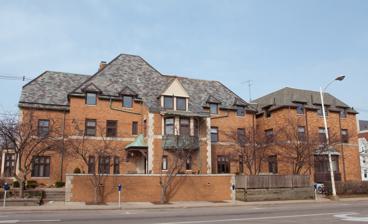
Building: Alpha Delta Pi Sorority House (Urbana, Illinois)
Country: United States of America
Year built: 1926
United States historic place Alpha Delta Pi Sorority House U.S. National Register of Historic Places Show map of Illinois Show map of the United States Location 1202 W. Nevada St., Urbana, Illinois Coordinates 40°6′22″N 88°13′27″W / 40.10611°N 88.22417°W / 40.10611; -88.22417 Area less than one acre Built 1926 ( 1926 ) Built by Todd, Dee Architect Clare-Alban E. Coen Architectural style French Eclectic MPS Fraternity and Sorority Houses at the Urbana--Champaign Campus of the University of Illinois MPS NRHP reference No. 00001333 Added to NRHP November 8, 2000 The Alpha Delta Pi Sorority House is a historic sorority house located at the University of Illinois at Urbana–Champaign in Urbana , Illinois . The house was built in 1926 for the university's Sigma chapter of the Alpha Delta Pi sorority, which was chartered in 1912. The Berwyn architecture firm of William H. Clare and Alban E. Coen designed the house in the French Eclectic style. The style became popular in the 1920s thanks to returning soldiers from World War I and several studies of French cottages. Key features of the style present in the sorority house include its asymmetrical massing, steep slate hip roof with multiple dormers , limestone quoins and string course , bay windows , and arched corner entryway. The house was added to the National Register of Historic Places on November 8, 2000. References